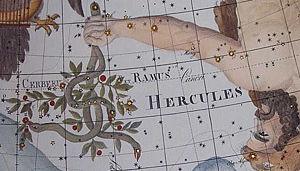
Cerbère, ou le rameau et cerbère est une ancienne constellation située dans l'actuelle constellation d'Hercule. Elle a été nommée ainsi par Johannes Hevelius. Elle est représentée sur les atlas dans le poing d'Hercule par un serpent à trois têtes ou trois serpents enroulés autour d'un rameau. Elle était constituée par les étoiles 93 Herculis, 95 Her, 102 Her et 109 Her.